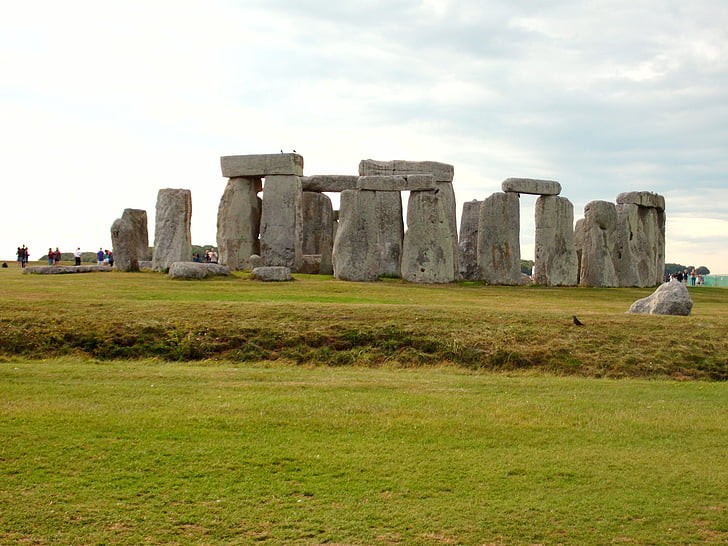
Landmark: Stonehenge